Franziska Goltz

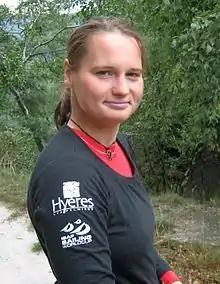
Franziska Goltz

Franziska Goltz (born 19 February 1985 in Schwerin) is a German sports sailor. At the 2012 Summer Olympics, she competed in the Women's Laser Radial class, finishing in 26th place.